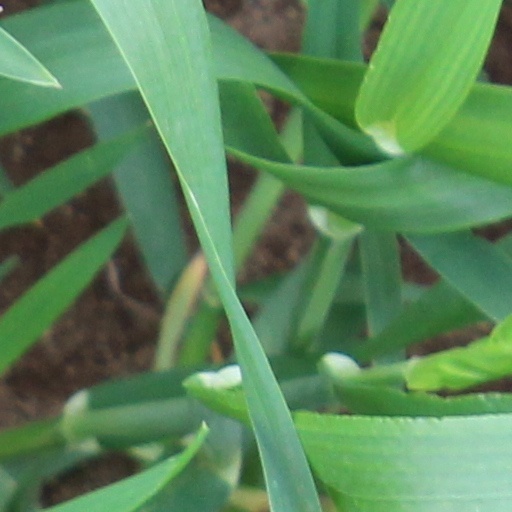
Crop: wheat